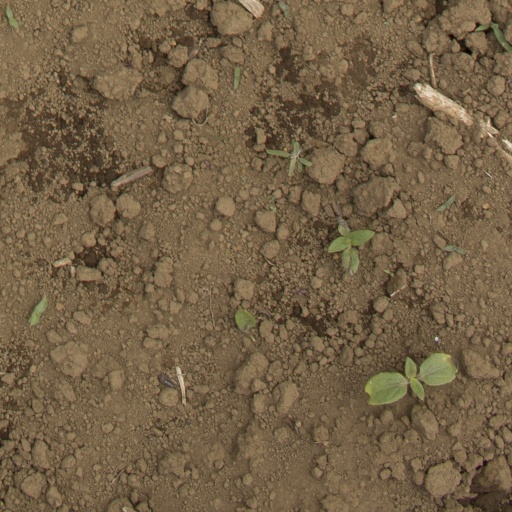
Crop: Jerusalem artichoke